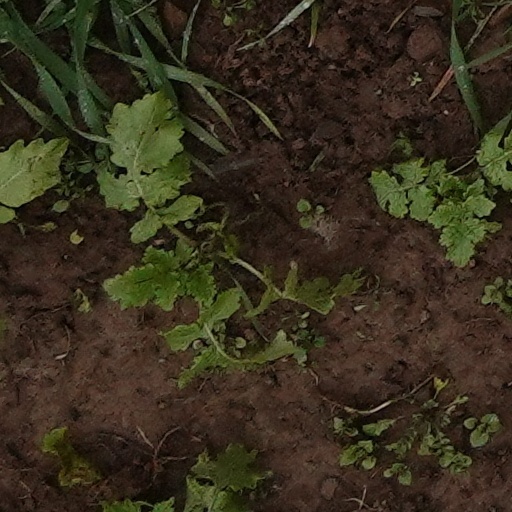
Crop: wheat